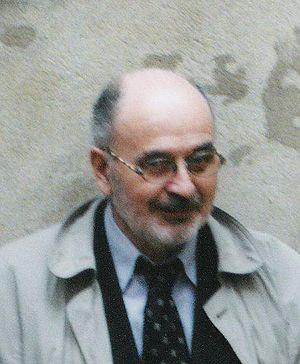
Jean Le Gac, né en 1936 à Alès, est un artiste-peintre français. Il est l'un des représentants de la Nouvelle figuration.